Kamehameha IV

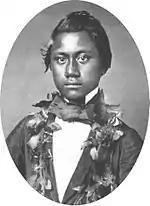
Prince Alexander Liholiho wearing leis.

Alexander was born on February 9, 1834, in Honolulu on the island of Oʻahu. His father was High Chief Mataio Kekūanaōʻa, Royal Governor of Oʻahu. His mother was Princess Elizabeth Kīnaʻu the "Kuhina Nui" or Prime Minister of the Kingdom. He was the grandson of Kamehameha I, first monarch of all the islands. Alexander had three older brothers, David Kamehameha, Moses Kekūāiwa and Lot Kapuāiwa, and a younger sister, Victoria Kamāmalu.